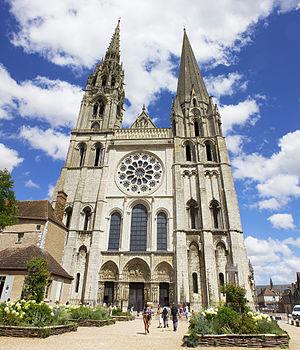
façade ouest de la cathédrale de Chartres, Eure-et-Loir (France).